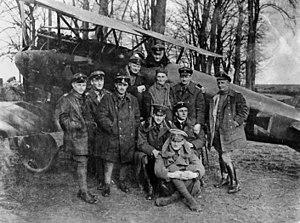
La base aérienne 128 Metz-Frescaty « Lieutenant-colonel Dagnaux » est une ancienne base militaire de l’armée de l’air française située au sud de Metz, sur les communes d'Augny et Marly, en activité de 1955 à juin 2012. Le lieu est renommé Plateau de Frescaty en 2015. Depuis juillet 2019, il sert de centre d'entraînement aux joueurs du FC Metz.
La Jasta 11 ou Königlich Preußische Jagdstaffel Nr 11 était une escadrille de chasse de l'armée allemande durant la Première Guerre mondiale. Jasta est un acronyme formé par l'abréviation du mot allemand Jagdstaffel.